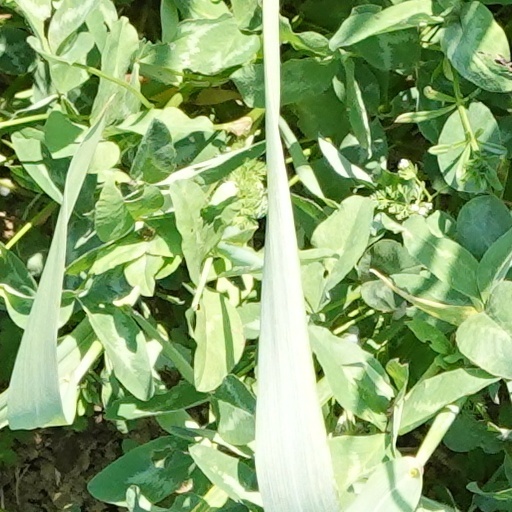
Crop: wheat